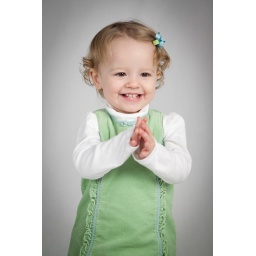
Had a photo shoot with Payton today. Such a happy little girl that looked adorable in her cute little green outfit.